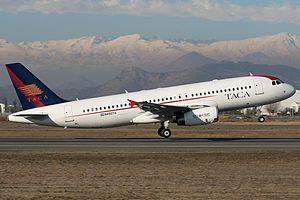
Avianca El Salvador ou anciennement appelée TACA, est une compagnie aérienne d'Amérique latine, née à Tegucigalpa, au Honduras. Devenue TACA International Airlines, elle est désormais basée au Salvador mais fait partie d'un groupe qui s'étend à l'Amérique centrale et au Pérou avec Taca Peru.